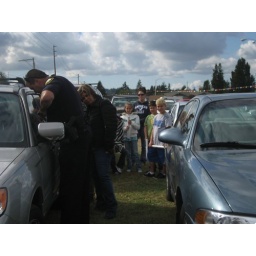
Puyallup police help stranded family open car door with a hanger. Family anxiously watches in the distance.Puyalllup Fair 2007